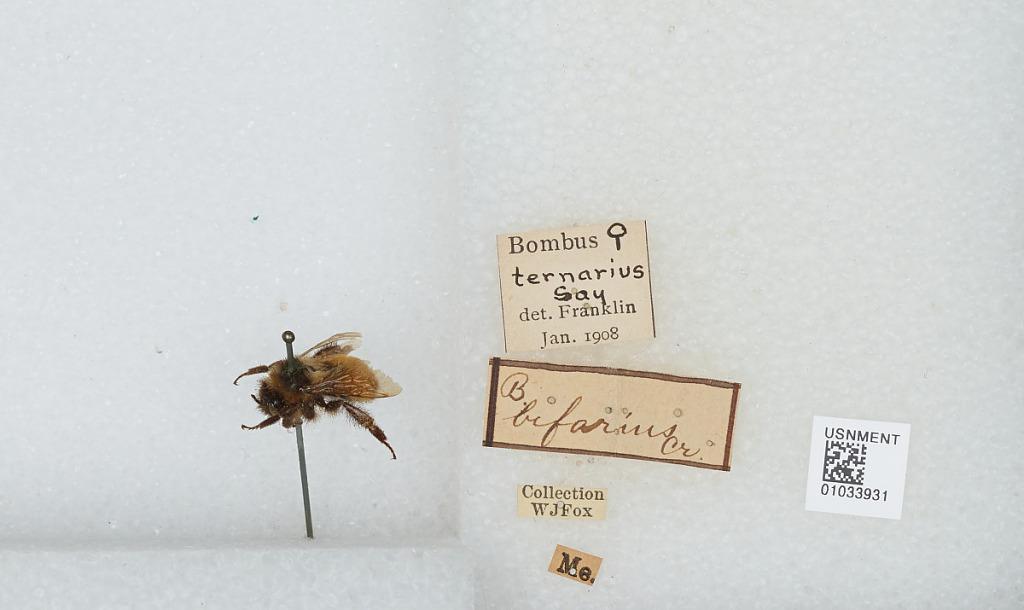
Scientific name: Bombus (Pyrobombus) ternarius Say
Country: United States
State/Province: Maine
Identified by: Franklin